Extended chord

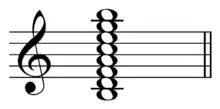
A diatonic fifteenth chord on B opens Franz Liszt's "Ossa arida" (1879), in, "a striking anticipation of twentieth-century harmonic experimentation".

In 19th-century classical music the seventh chord was generally the upper limit in "chordal consonance", with ninth and eleventh chords being used for "extra power" but invariably with one or more notes treated as appoggiaturas. The thickness of complete ninth, eleventh or thirteenth chords in close position was also generally avoided through leaving out one or more tones or using wider spacing (open position).